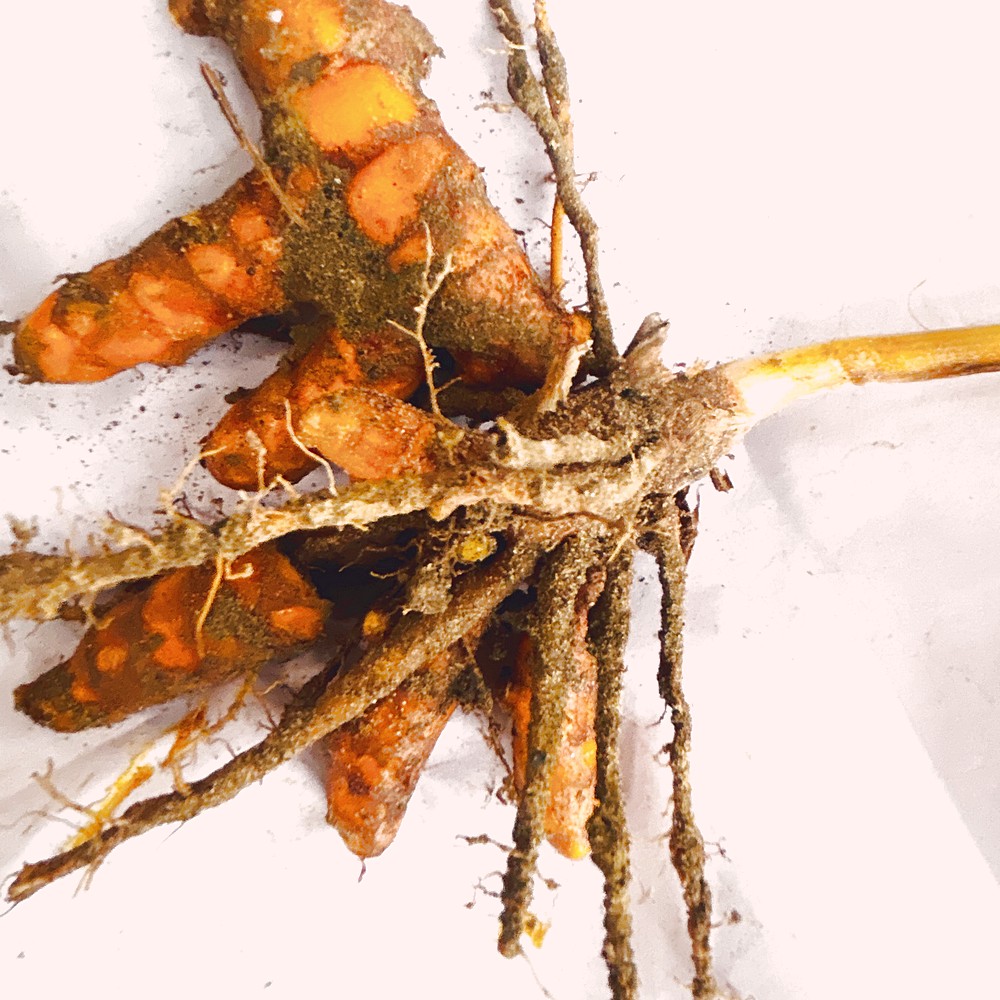
Label: Rhizome Healthy Root